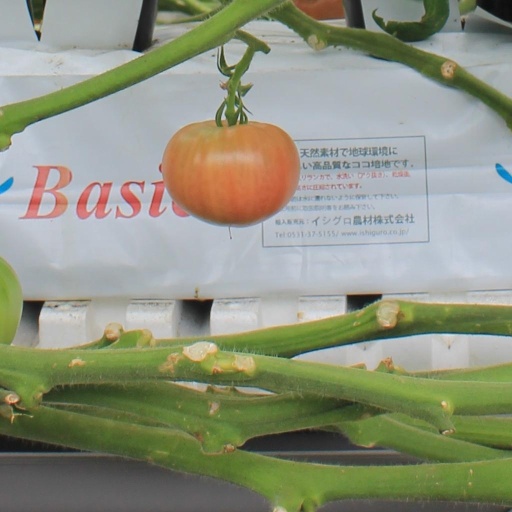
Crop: tomato